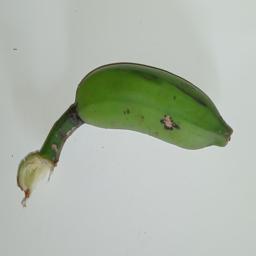
Ripeness: Green